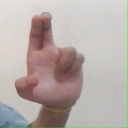
अक्षर: आ